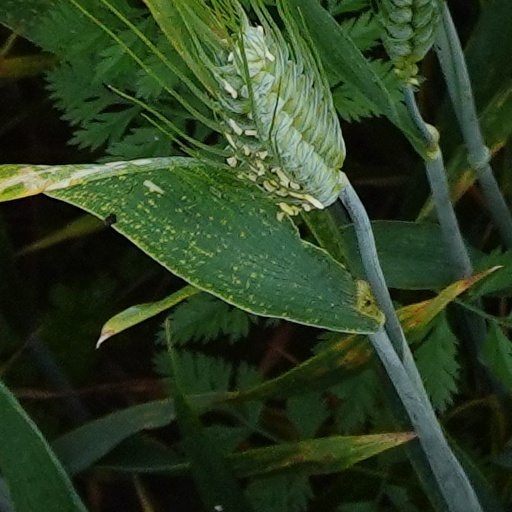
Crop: wheat